Question: Where is the plate?
Tambaya: Ina farantin yake?
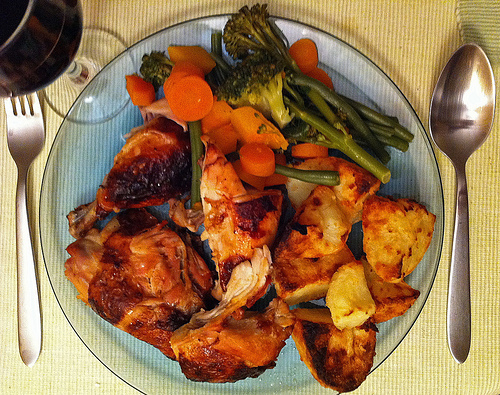
Answer: On the table.
Amsa: Akan tebur.